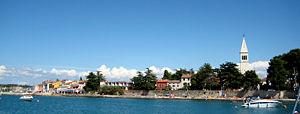
Novigrad est une ville et une municipalité située en Istrie, dans le comitat d'Istrie, en Croatie. Au recensement de 2001, la municipalité comptait 4 002 habitants, dont 69,87 % de Croates et 12,77 % d'Italiens, et la ville seule comptait 2 629 habitants.
Le diocèse de Cittanova est un diocèse italien supprimé. Le diocèse est fondé au IVᵉ siècle avec siège à Emonia en Istrie, aujourd'hui en Croatie. Le premier évêque connu est saint Maxime, qui assiste au concile d'Aquilée en 381. Le diocèse était suffragant du patriarcat d'Aquilée. Après la destruction de la ville d'Emonia au VIIᵉ siècle, le siège est transféré à Cittanova d'Istria.